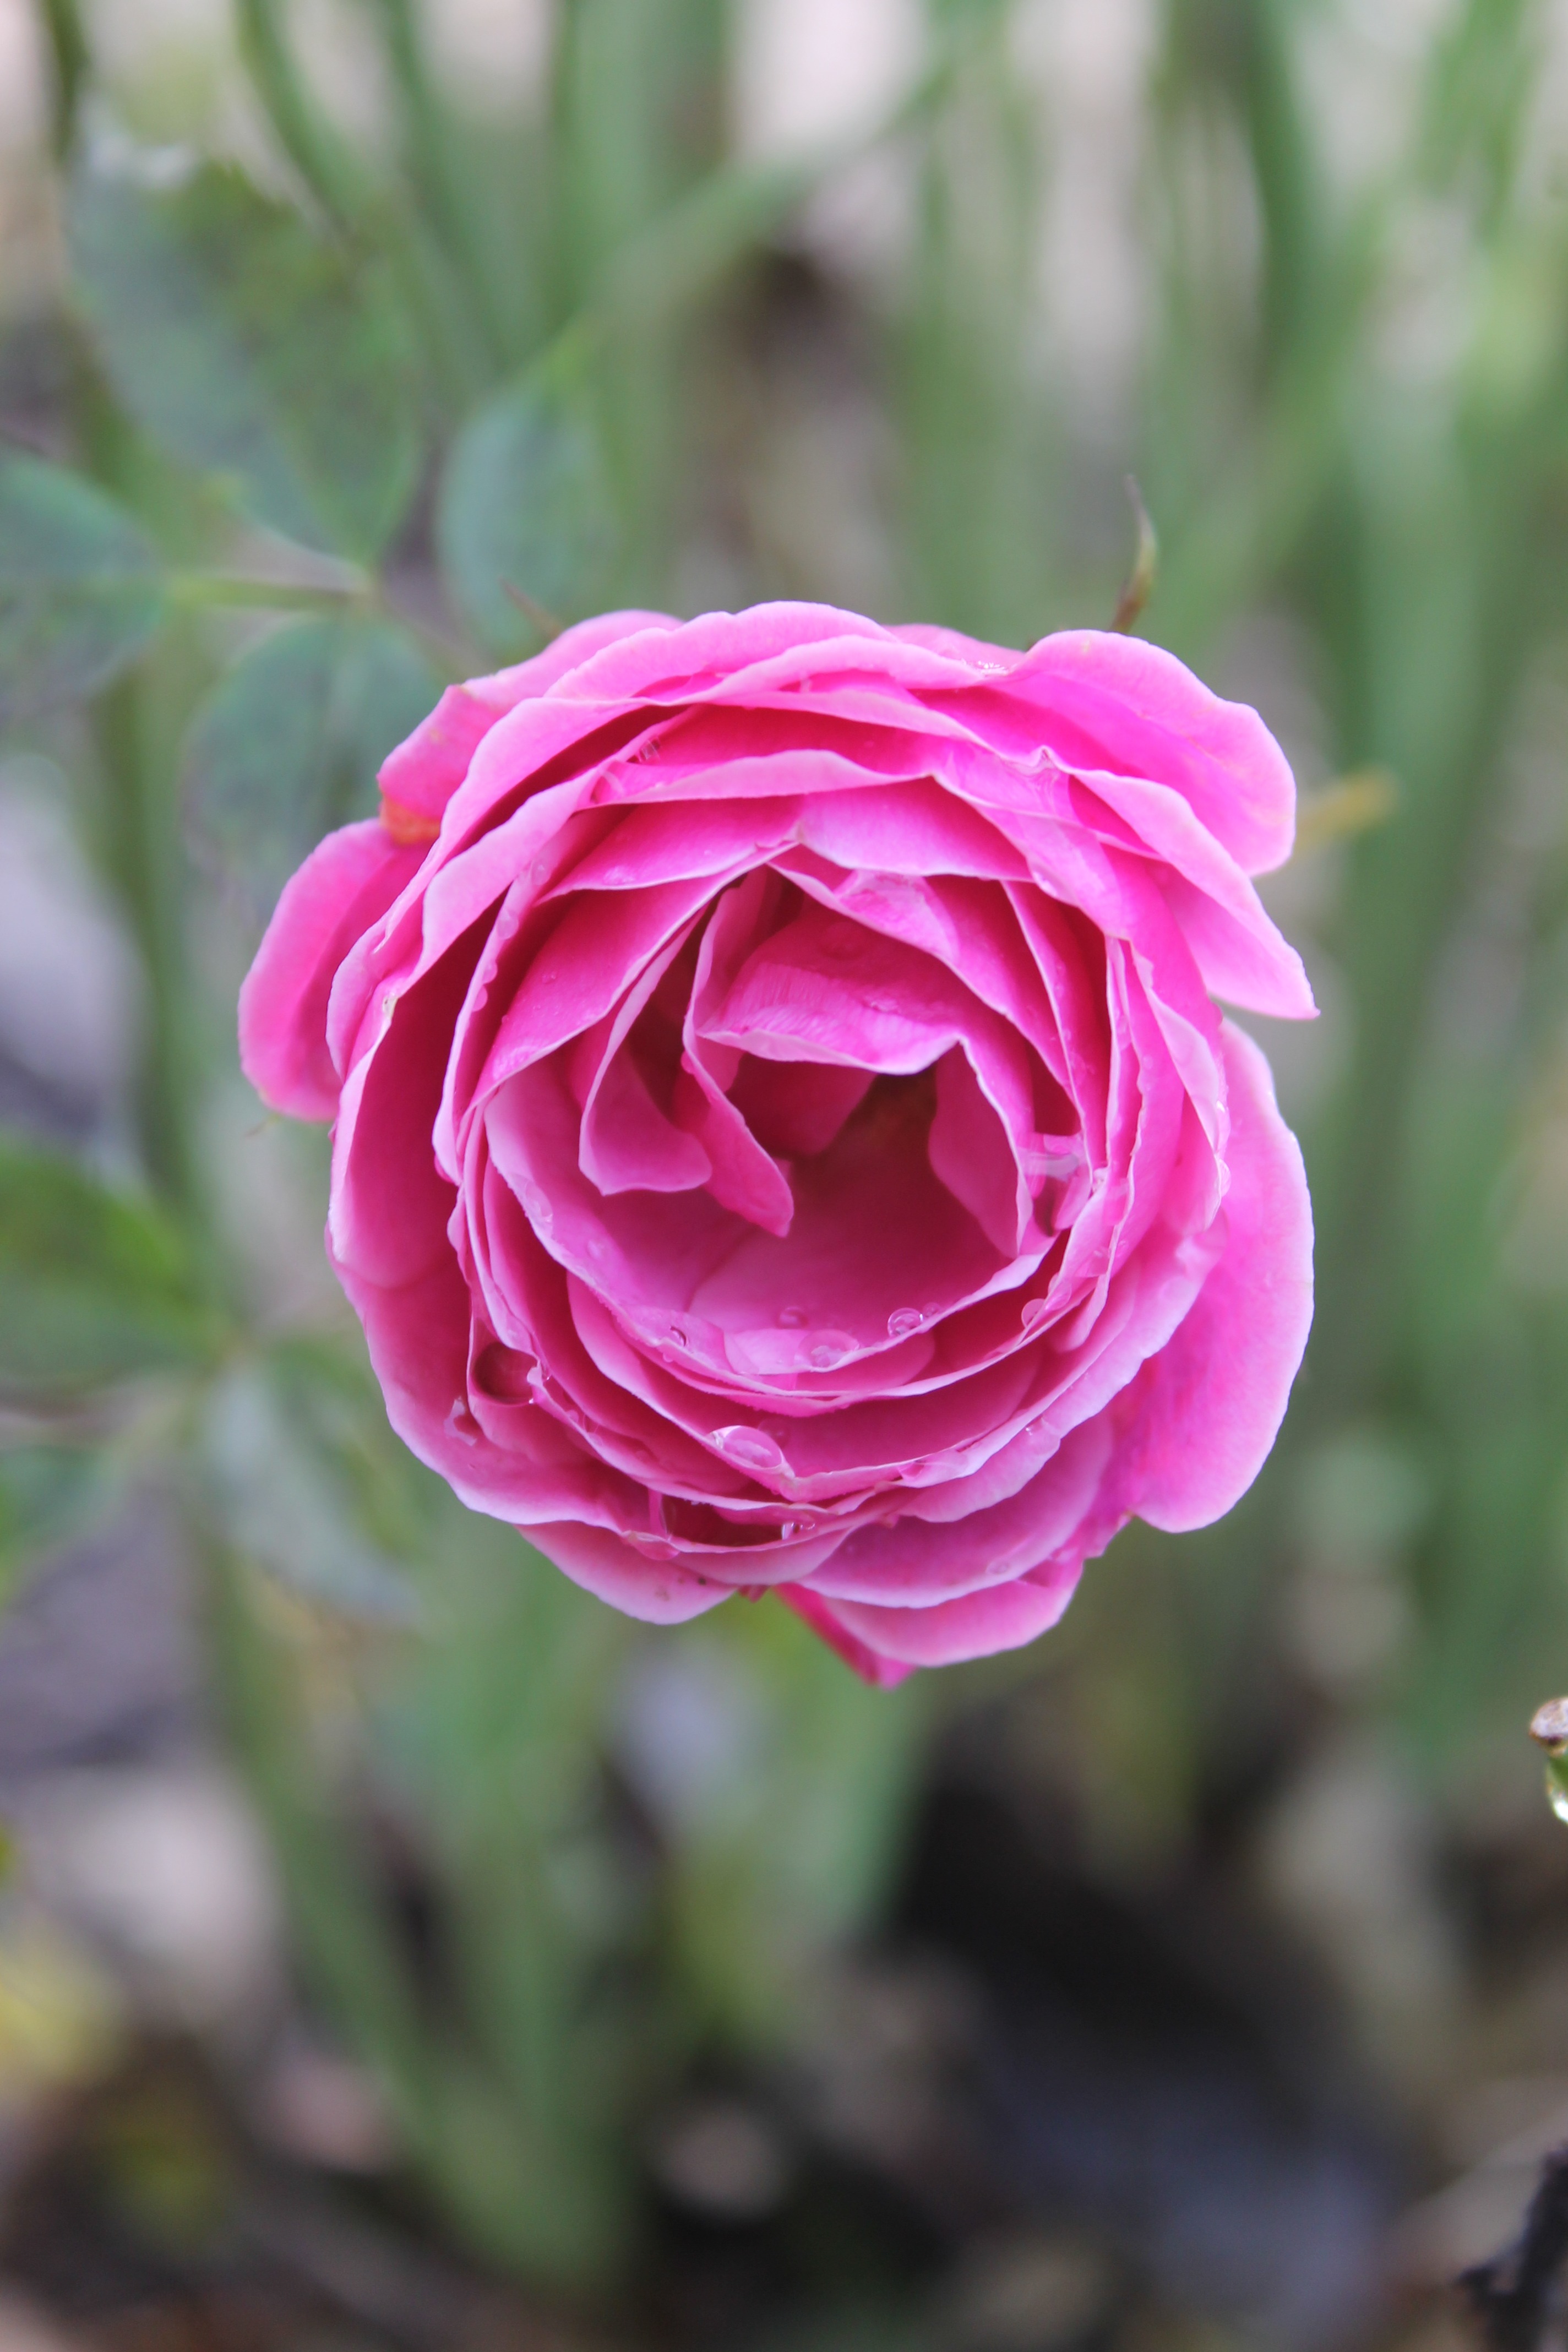
nature, blossom, plant, flower, petal, bloom, rose, botany, blooming, pink, flora, pink rose, floribunda, flowering plant, garden roses, rose family, plant stem, land plant, rosa centifolia